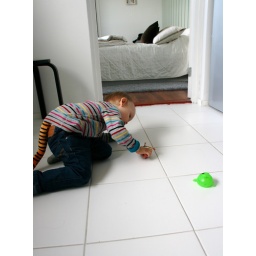
Little tiger in the kitchen